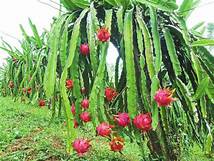
Label: Dragonfruit